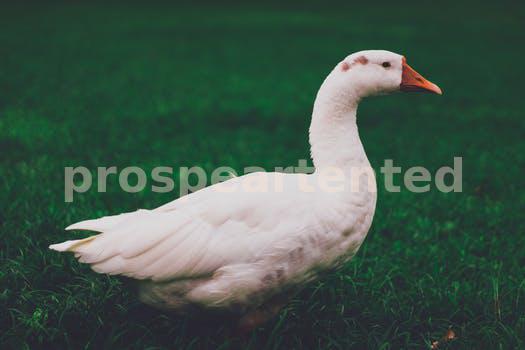
Label: Watermark